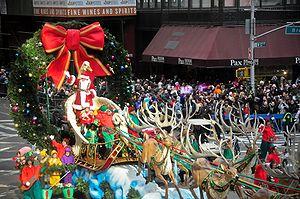
La Macy's Thanksgiving Day Parade est un cortège annuel créé par la chaîne de magasins américaine Macy's. Le défilé, d'une durée de trois heures, se tient à New York le jour d'Action de grâce, soit le quatrième jeudi de novembre.